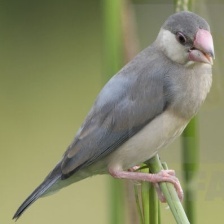
Species: JAVA SPARROW
Scientific name: LONCHURA ORYZIVORA